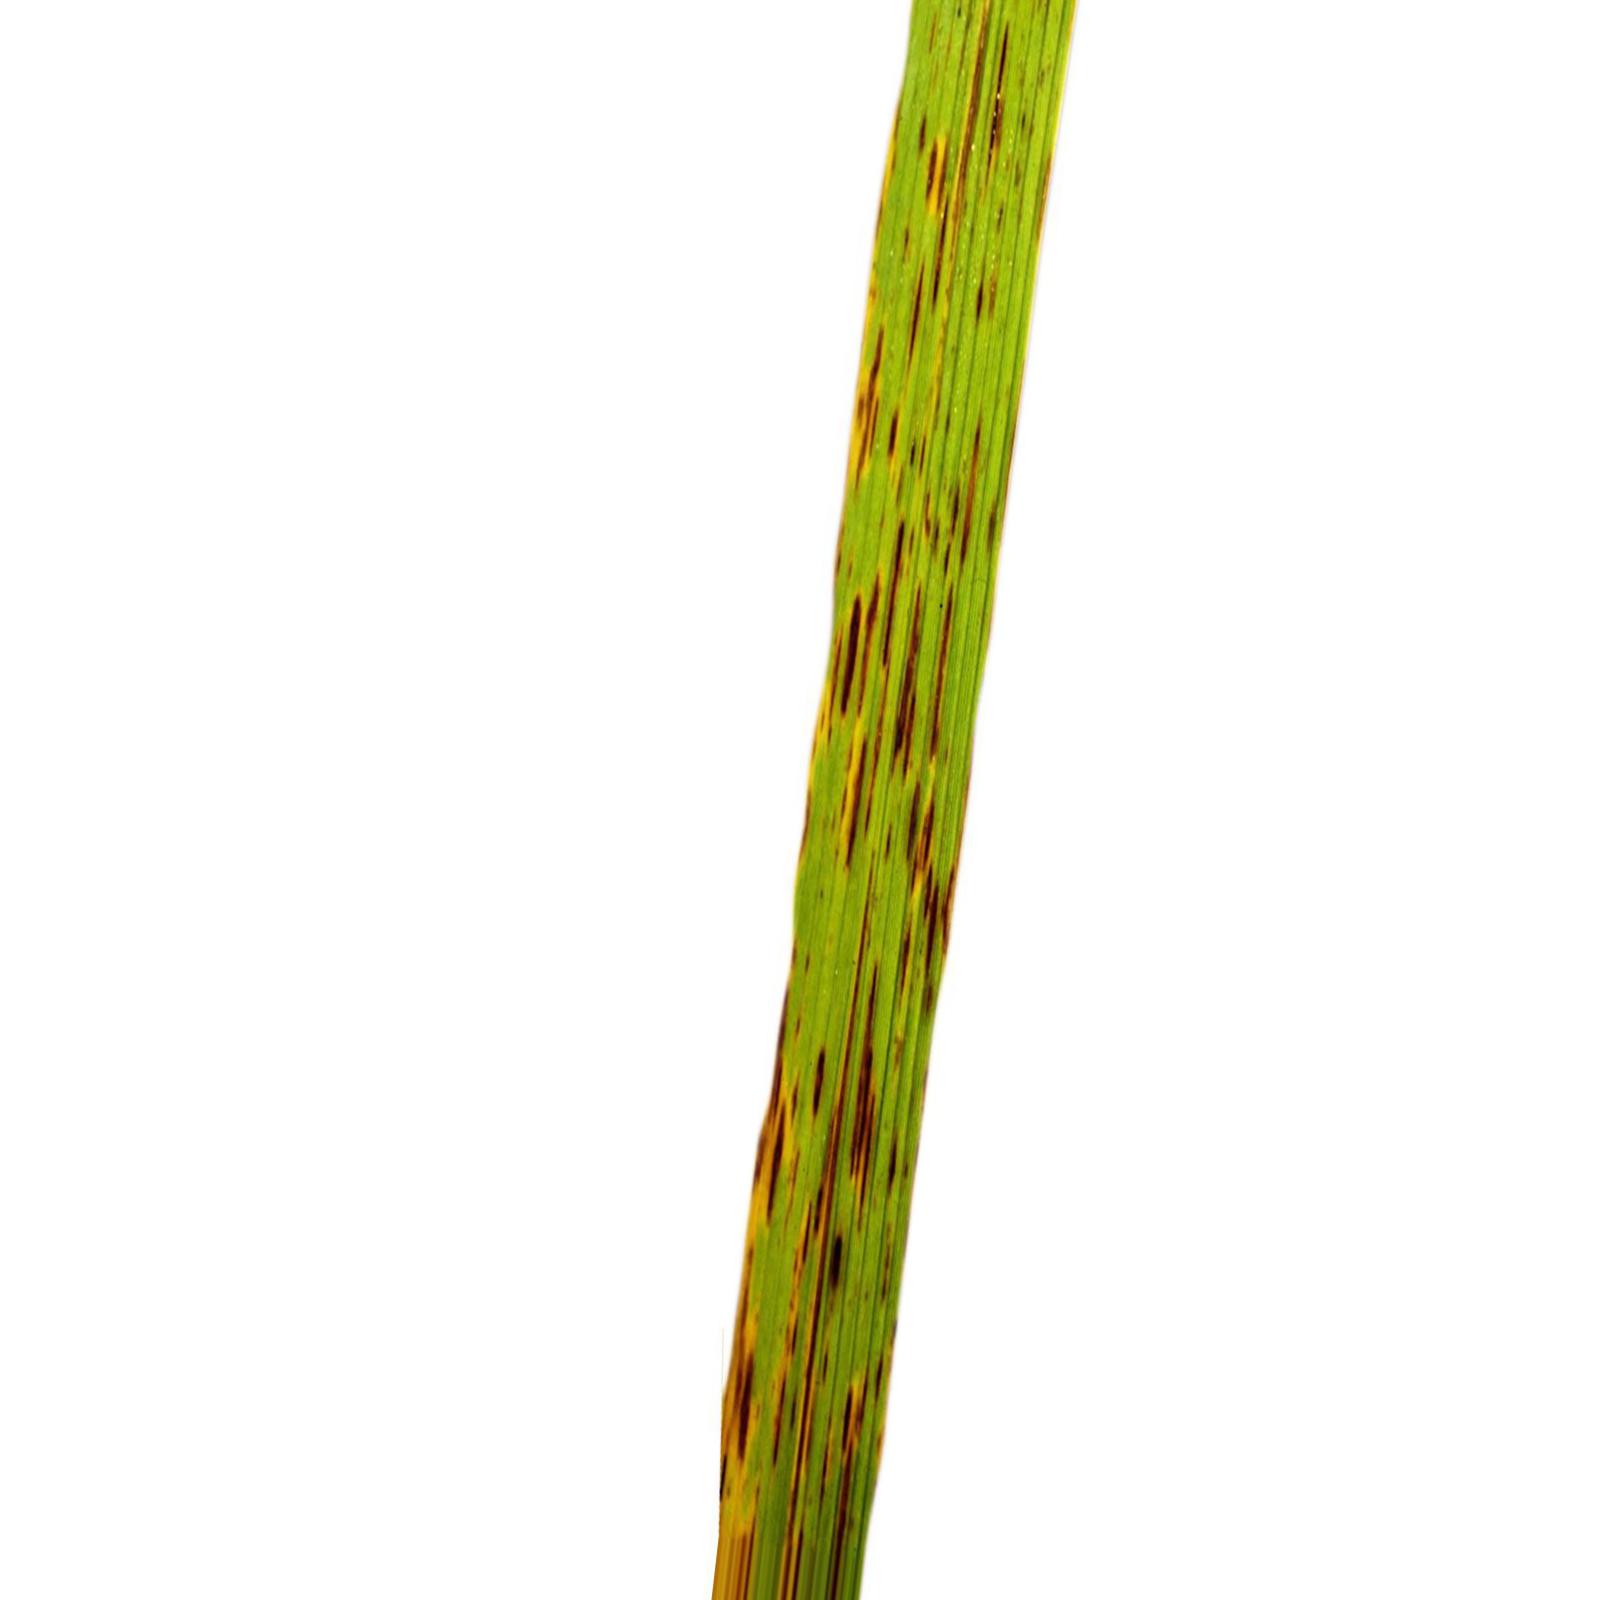
Nhãn: Bệnh Gạch Nâu ( Narrow Brown Spot )